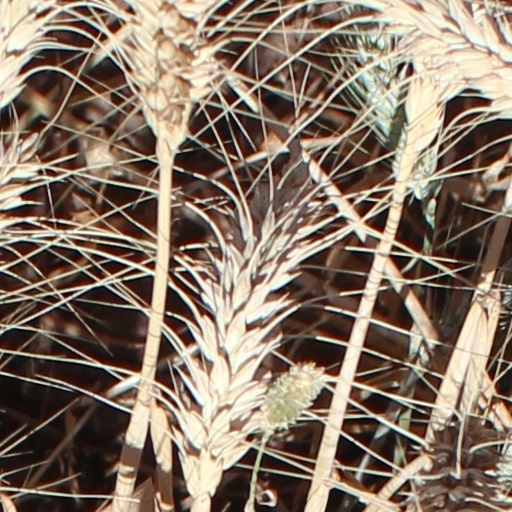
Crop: wheat